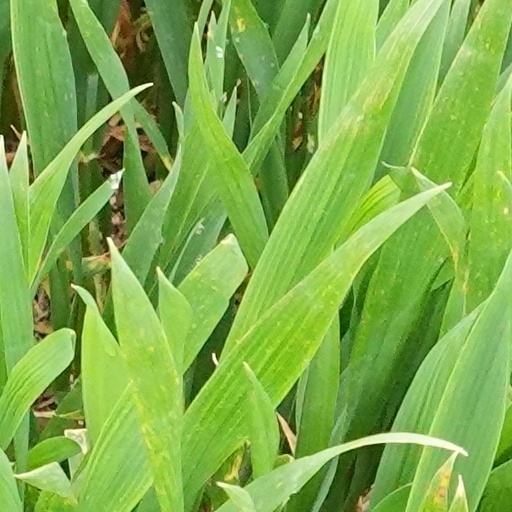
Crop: wheat